Keir Hardie

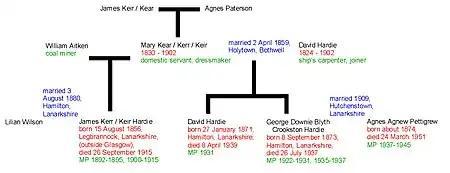
Hardie's family tree

James Keir Hardie was born on 15 August 1856 in a two-roomed cottage on the western edge of Newhouse, Lanarkshire near Holytown, a small town between Airdrie and Motherwell in Scotland. His mother, Mary Keir, was a domestic servant and his stepfather, David Hardie, was a ship's carpenter. Hardie had little or no contact with his biological father, a miner from Lanarkshire named William Aitken. The growing family soon moved to the shipbuilding burgh of Govan near Glasgow (which wasn't incorporated into the city until 1912), where they made a life in a very difficult financial situation, with his stepfather attempting to maintain continuous employment in the shipyards rather than practising his trade at sea – never an easy proposition given the boom-and-bust cycle of the industry.